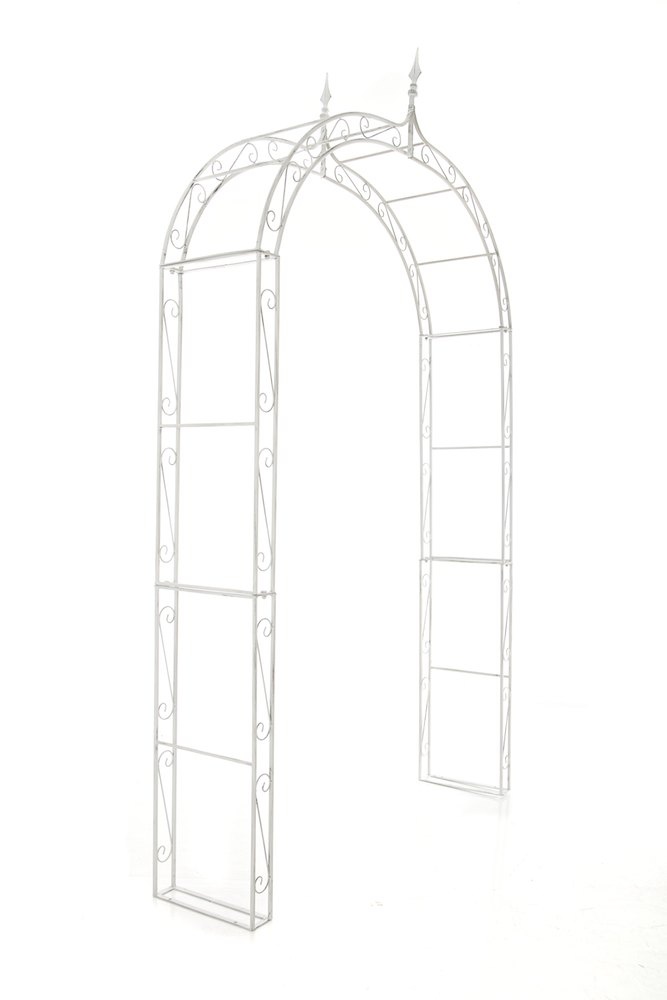
Rosenbogen Lenz
Rosenbogen Lenz Der Rosenbogen Lenz ist aus stabilem und dickem Eisenrohr gefertigt. Es wird aus nur wenigen Teilen zusammengesetzt. Eine Beschichtung macht diese Rankhilfe sehr hochwertig und extrem langlebig. Die liebevollen Verzierungen sehen nicht nur schön aus, sondern bieten Ihren Rankpflanzen besonders viele Möglichkeiten zu klettern. Ein dichter Bewuchs ist somit gesichert. Ein dichter Bewuchs bedeutet aber wiederum eine hohe Gewichtsbelastung für den Rosenbogen. Der Rosenbogen steht von alleine sehr stabil. Sie haben aber die Möglichkeit den Rosenbogen z. B. mit Erdhaken im Boden zu verankern. Bitte beachten Sie, dass keine Erdhaken zur Befestigung im Lieferumfang enthalten sind. Diese können separat bestellt werden. Auf festen Unterboden empfiehlt es sich den Rosenbogen festzuschrauben. Für beide Möglichkeiten befinden sich an der Unterseite entsprechende Aussparungen im Metall. Ca. Abmessungen: Gesamtbreite: 147 cm Durchgangsbreite: 128 cm Tiefe: 37 cm Gesamthöhe: 264 cm Durchgangshöhe: 230 cm Rohrdurchmesser: 1 cm Gewicht: 12 kg
Brand: CLP
Category: Home & Garden > Lawn & Garden > Outdoor Living > Outdoor Structures > Garden Arches, Trellises, Arbors & Pergolas > Arches